Cirsium discolor

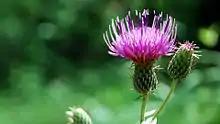
A field thistle ("Cirsium discolor") in summer

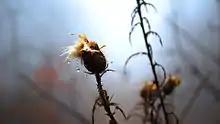
A field thistle ("Cirsium discolor") in autumn

The flower heads, when mashed, have been reported to release a substance that acts similarly to rennin and can curdle milk to aid in the production of cheese.